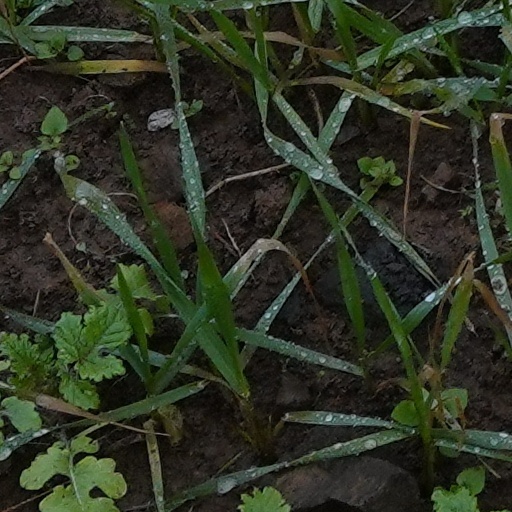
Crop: wheat